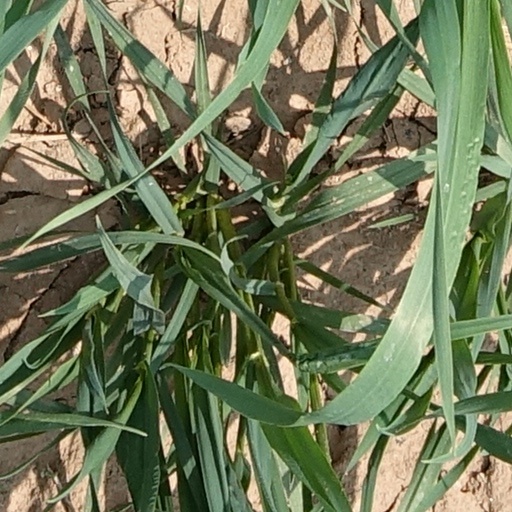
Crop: wheat